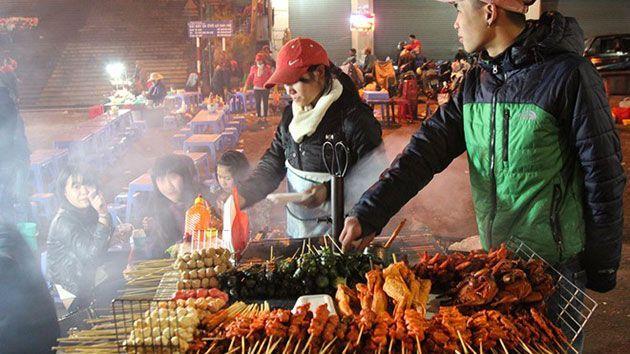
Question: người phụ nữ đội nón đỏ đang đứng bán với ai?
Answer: với câu thanh niên mặc áo khoác xanh lá